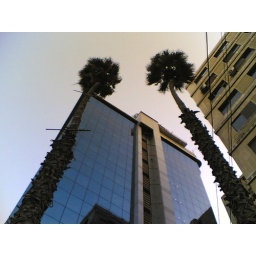
Palms in front of the blue tower